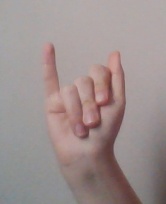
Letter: meem